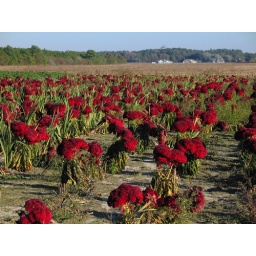
These are those brain looking flowers in a field somewhere on MD 440.